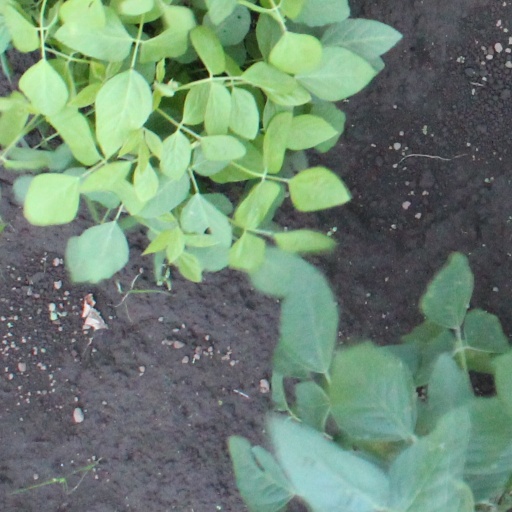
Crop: soybean